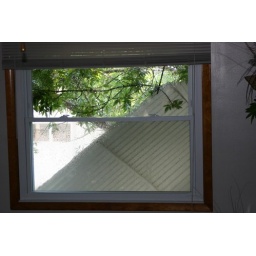
taken from in the house after our one, old, lovely tree fell on it during a summer storm